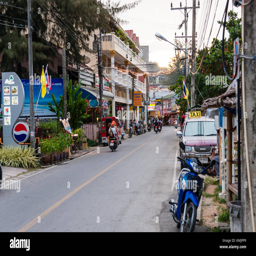
a street in a village